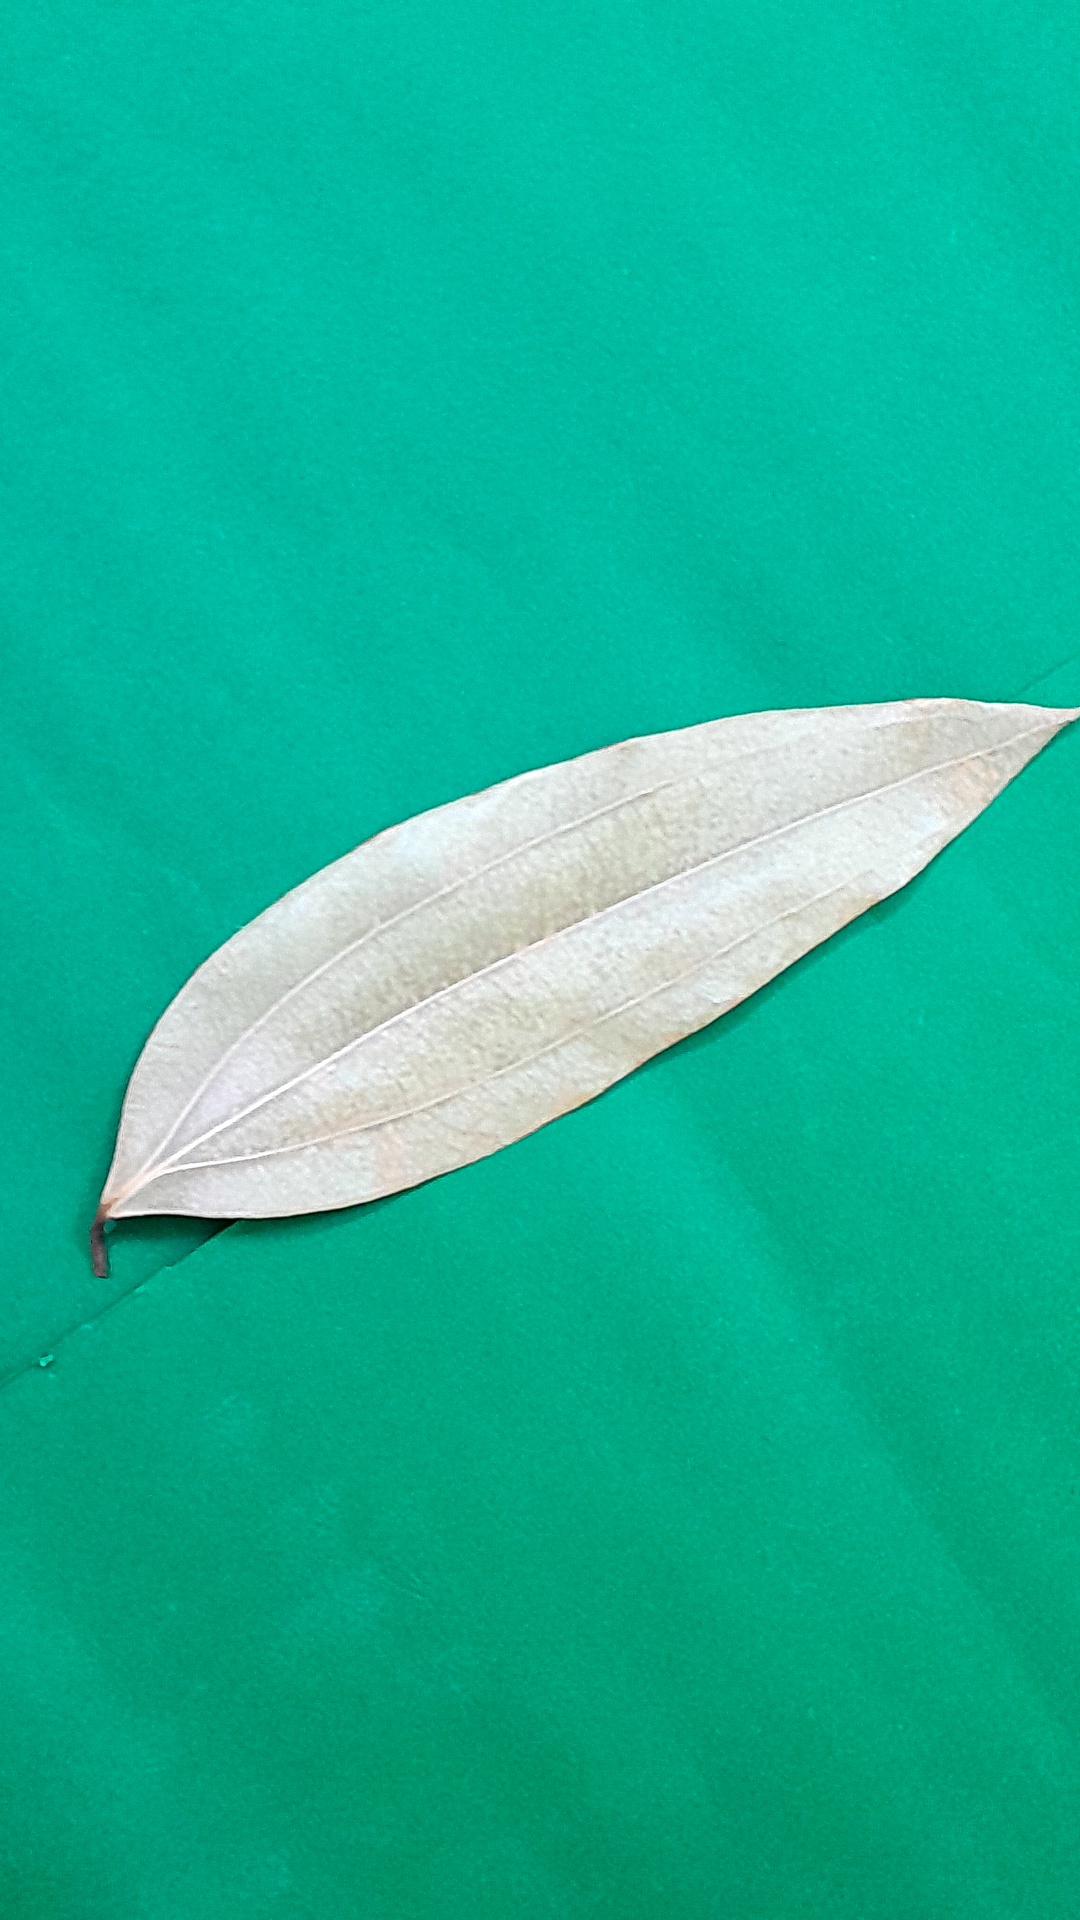
Label: Dry Leaf